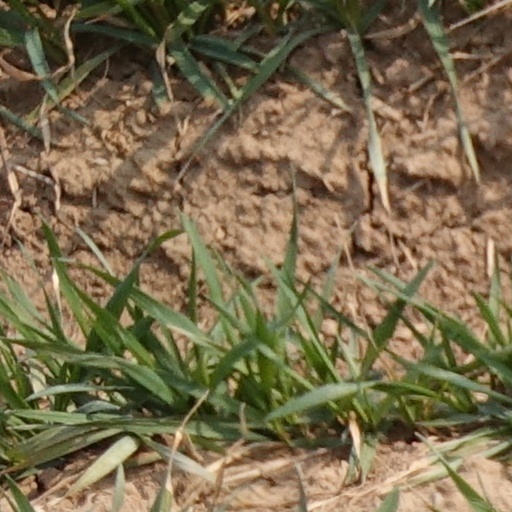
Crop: wheat